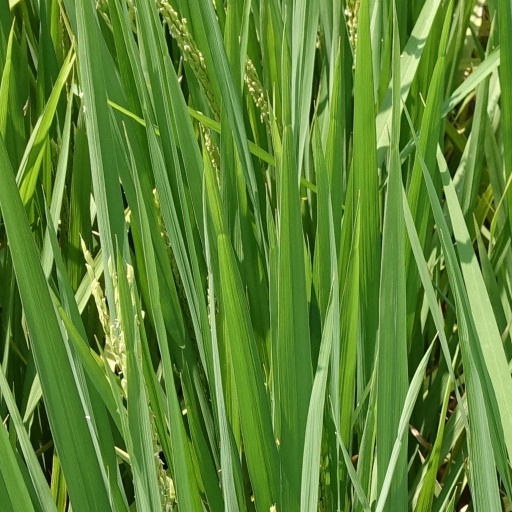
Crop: rice